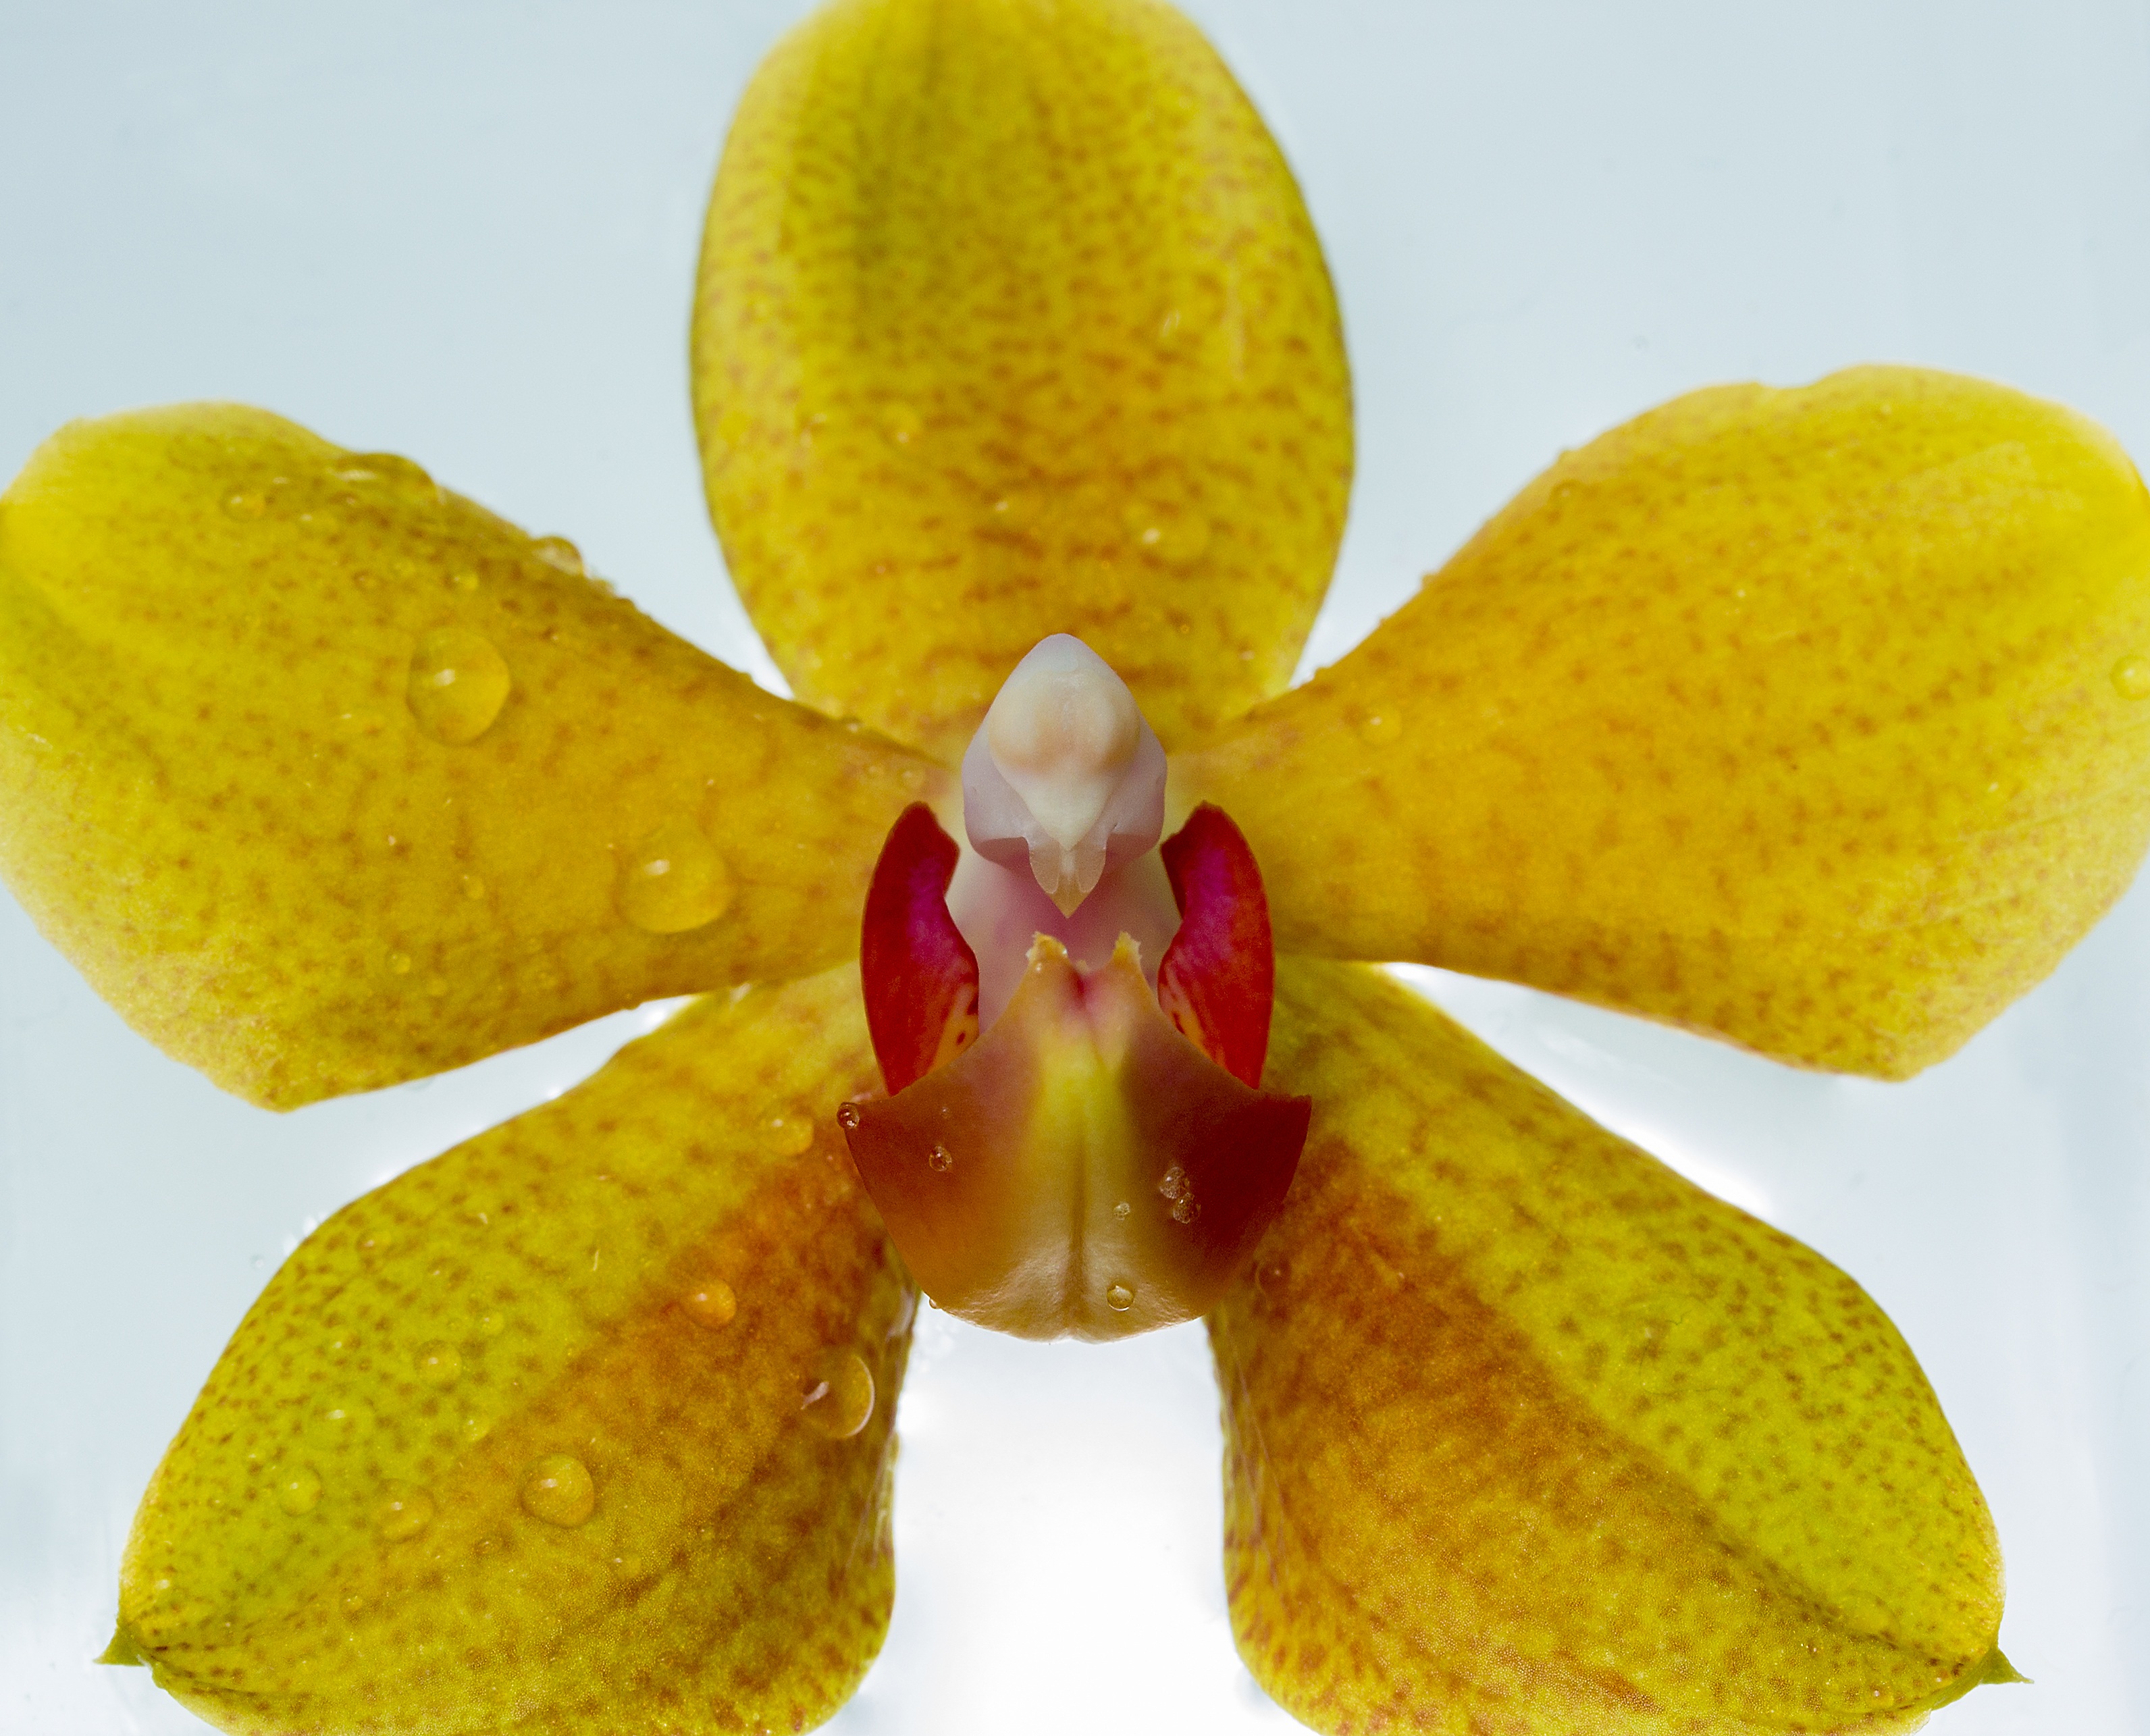
blossom, plant, flower, petal, bloom, produce, yellow, close, orchid, flowering plant, land plant, moth orchid